Answer in natural language. Is dark frame red plaid blanket bed to the right of brown top white leg dining table? Choose between the following options: yes or no
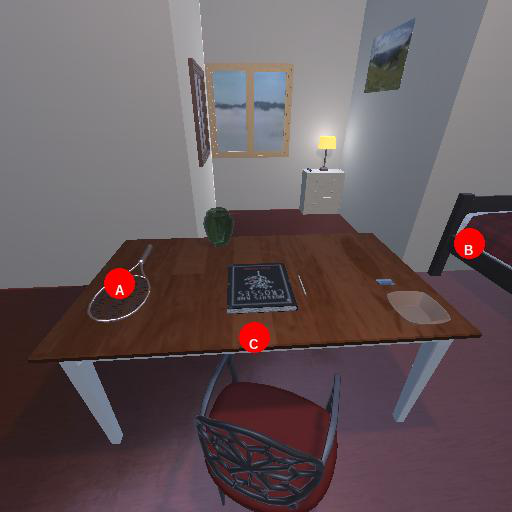
<answer>yes</answer>